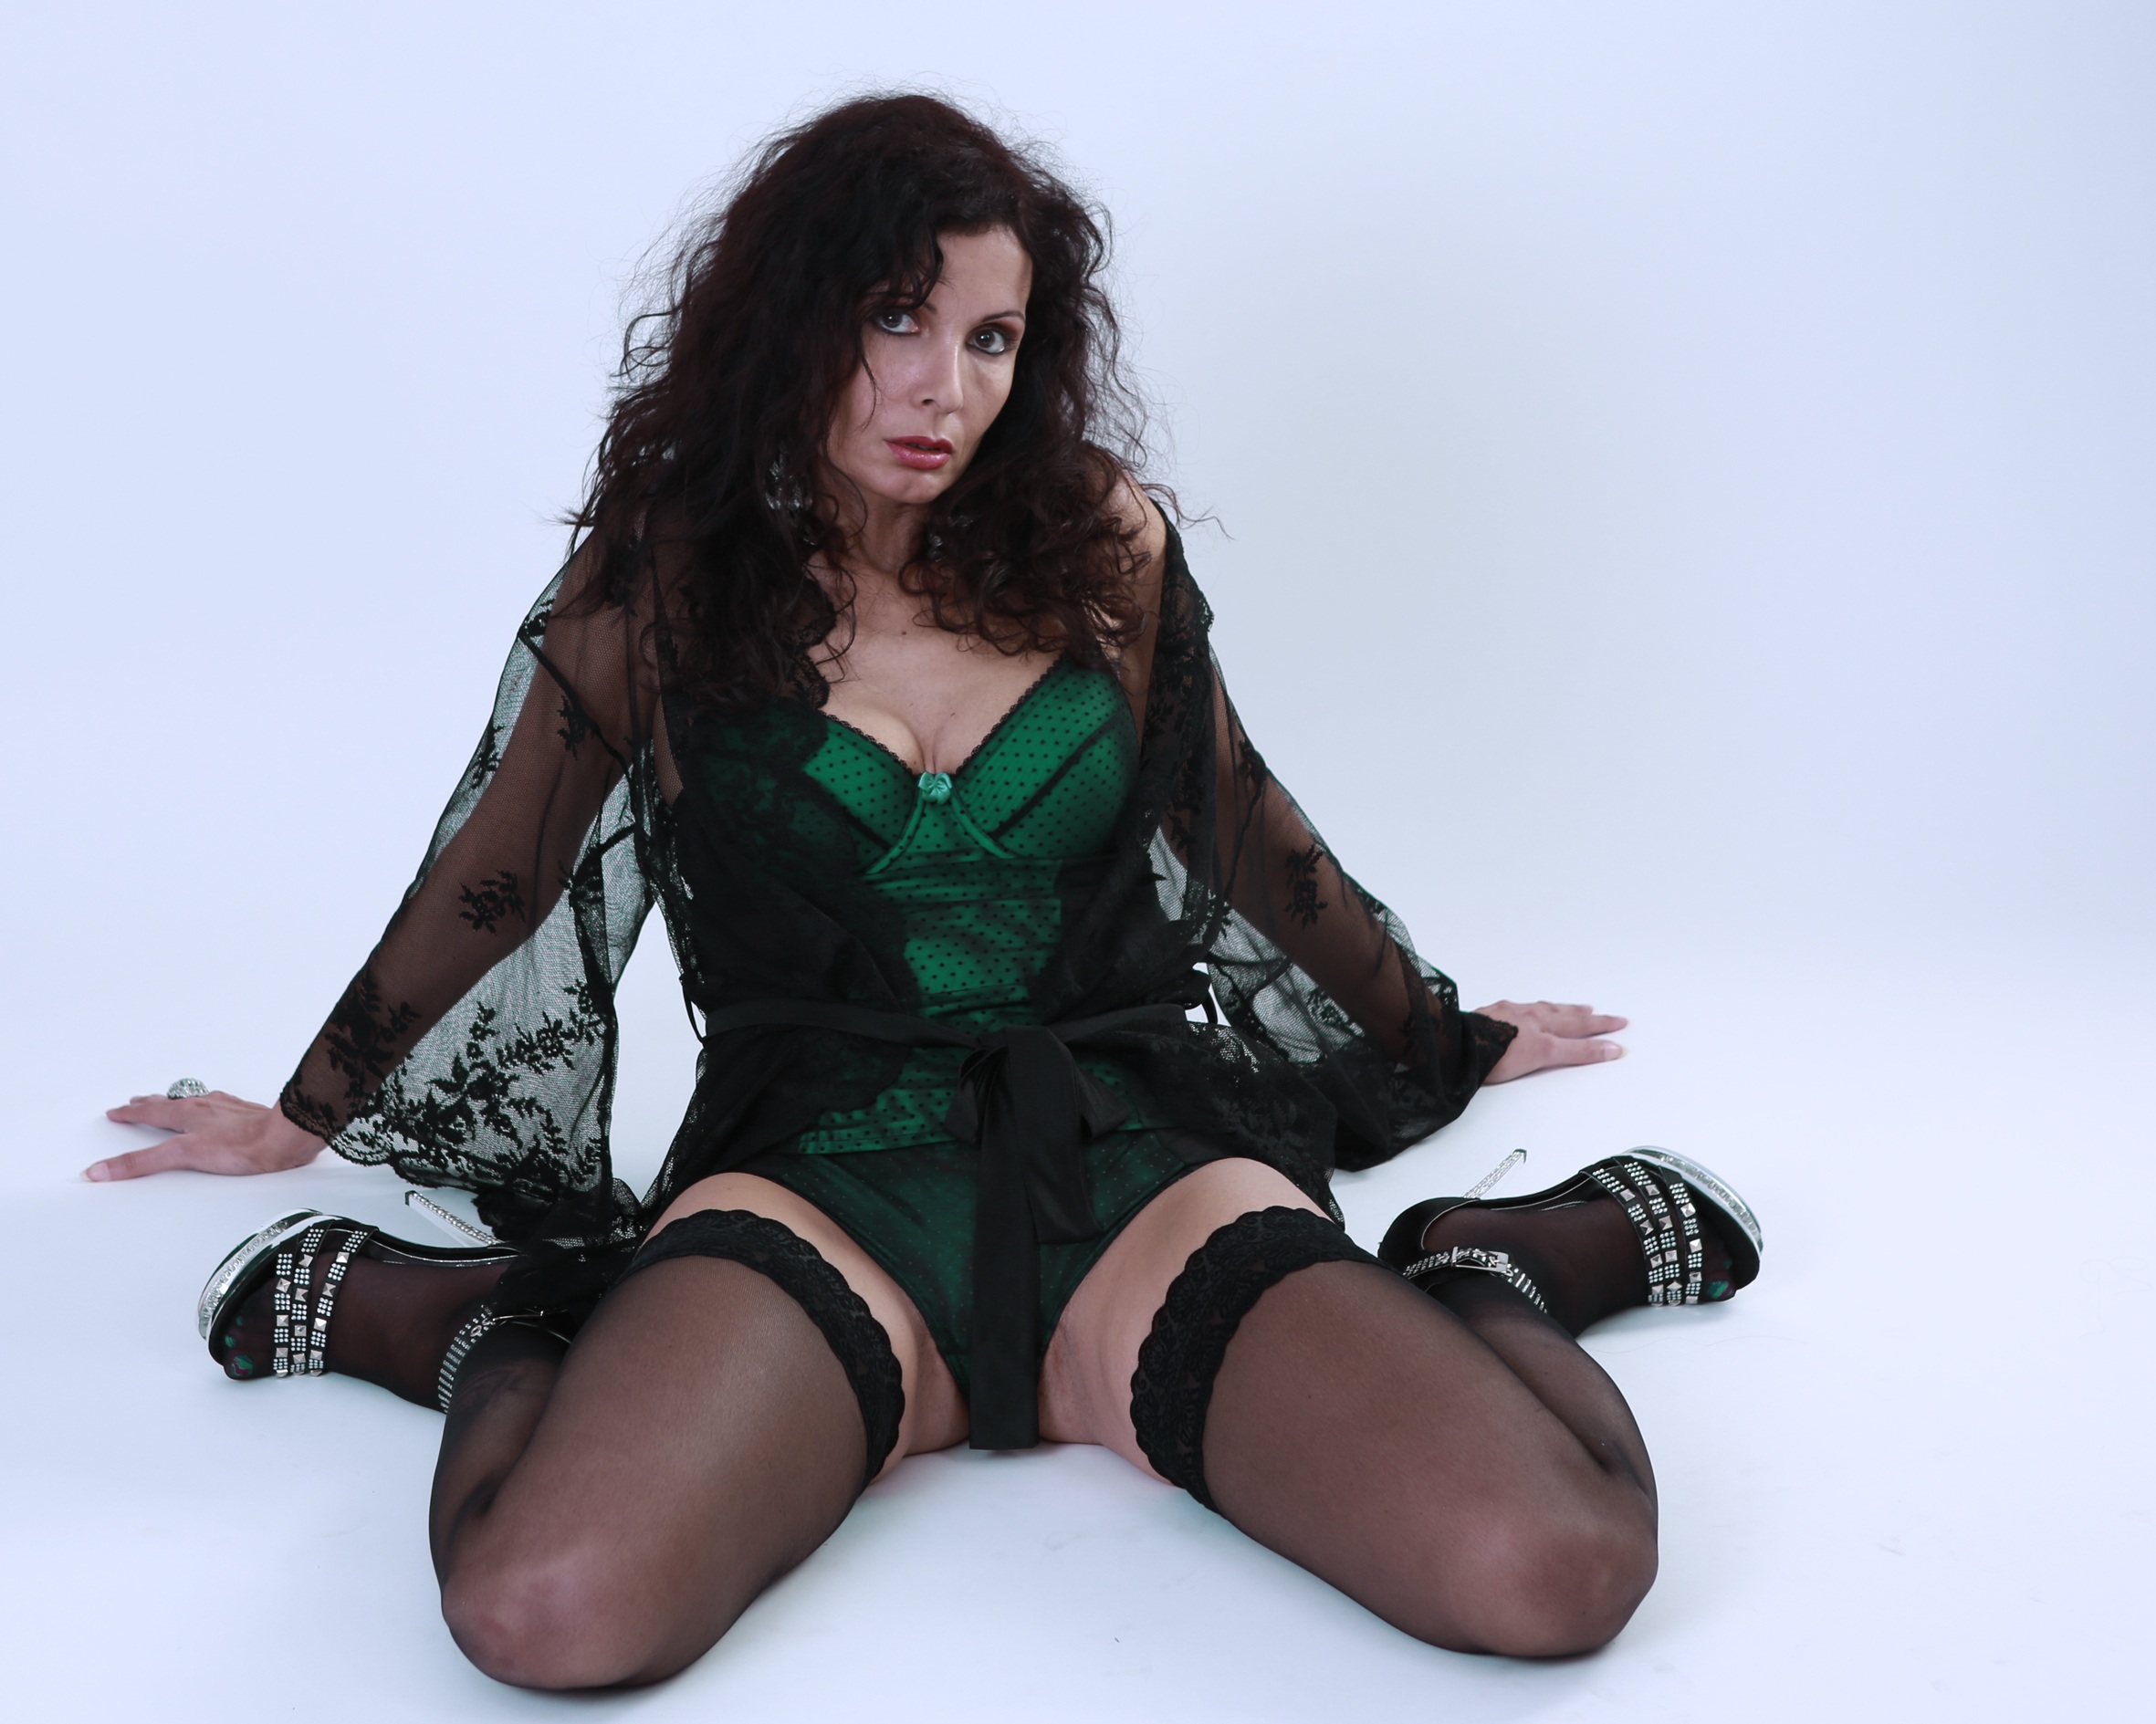
woman, female, leg, model, sitting, studio, human, clothing, lady, feminine, black hair, thigh, sexy, costume, femininity, erotic, sensual, photo shoot, human positions, undergarment, fetish model